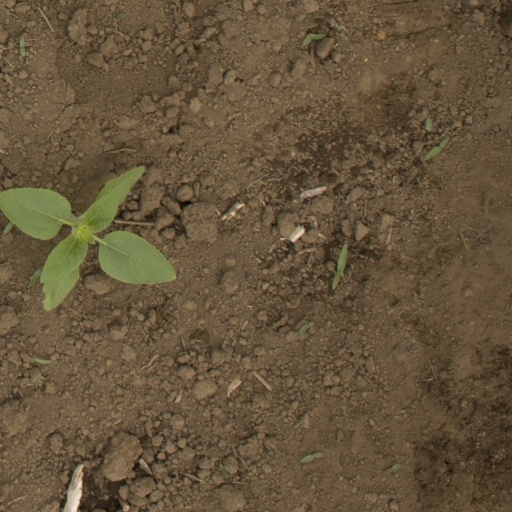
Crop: Jerusalem artichoke